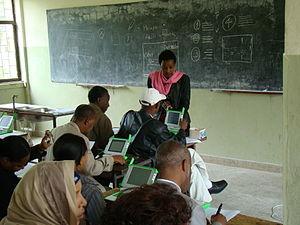
Le système éducatif en Éthiopie a été dominé pendant de nombreux siècles par l'église éthiopienne orthodoxe, jusqu'à ce que l'éducation laïque soit adoptée au début des années 1900.